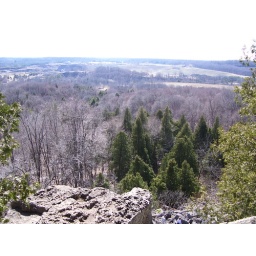
Just a flush of red can be seen in the deciduous trees in this view, from the new buds.